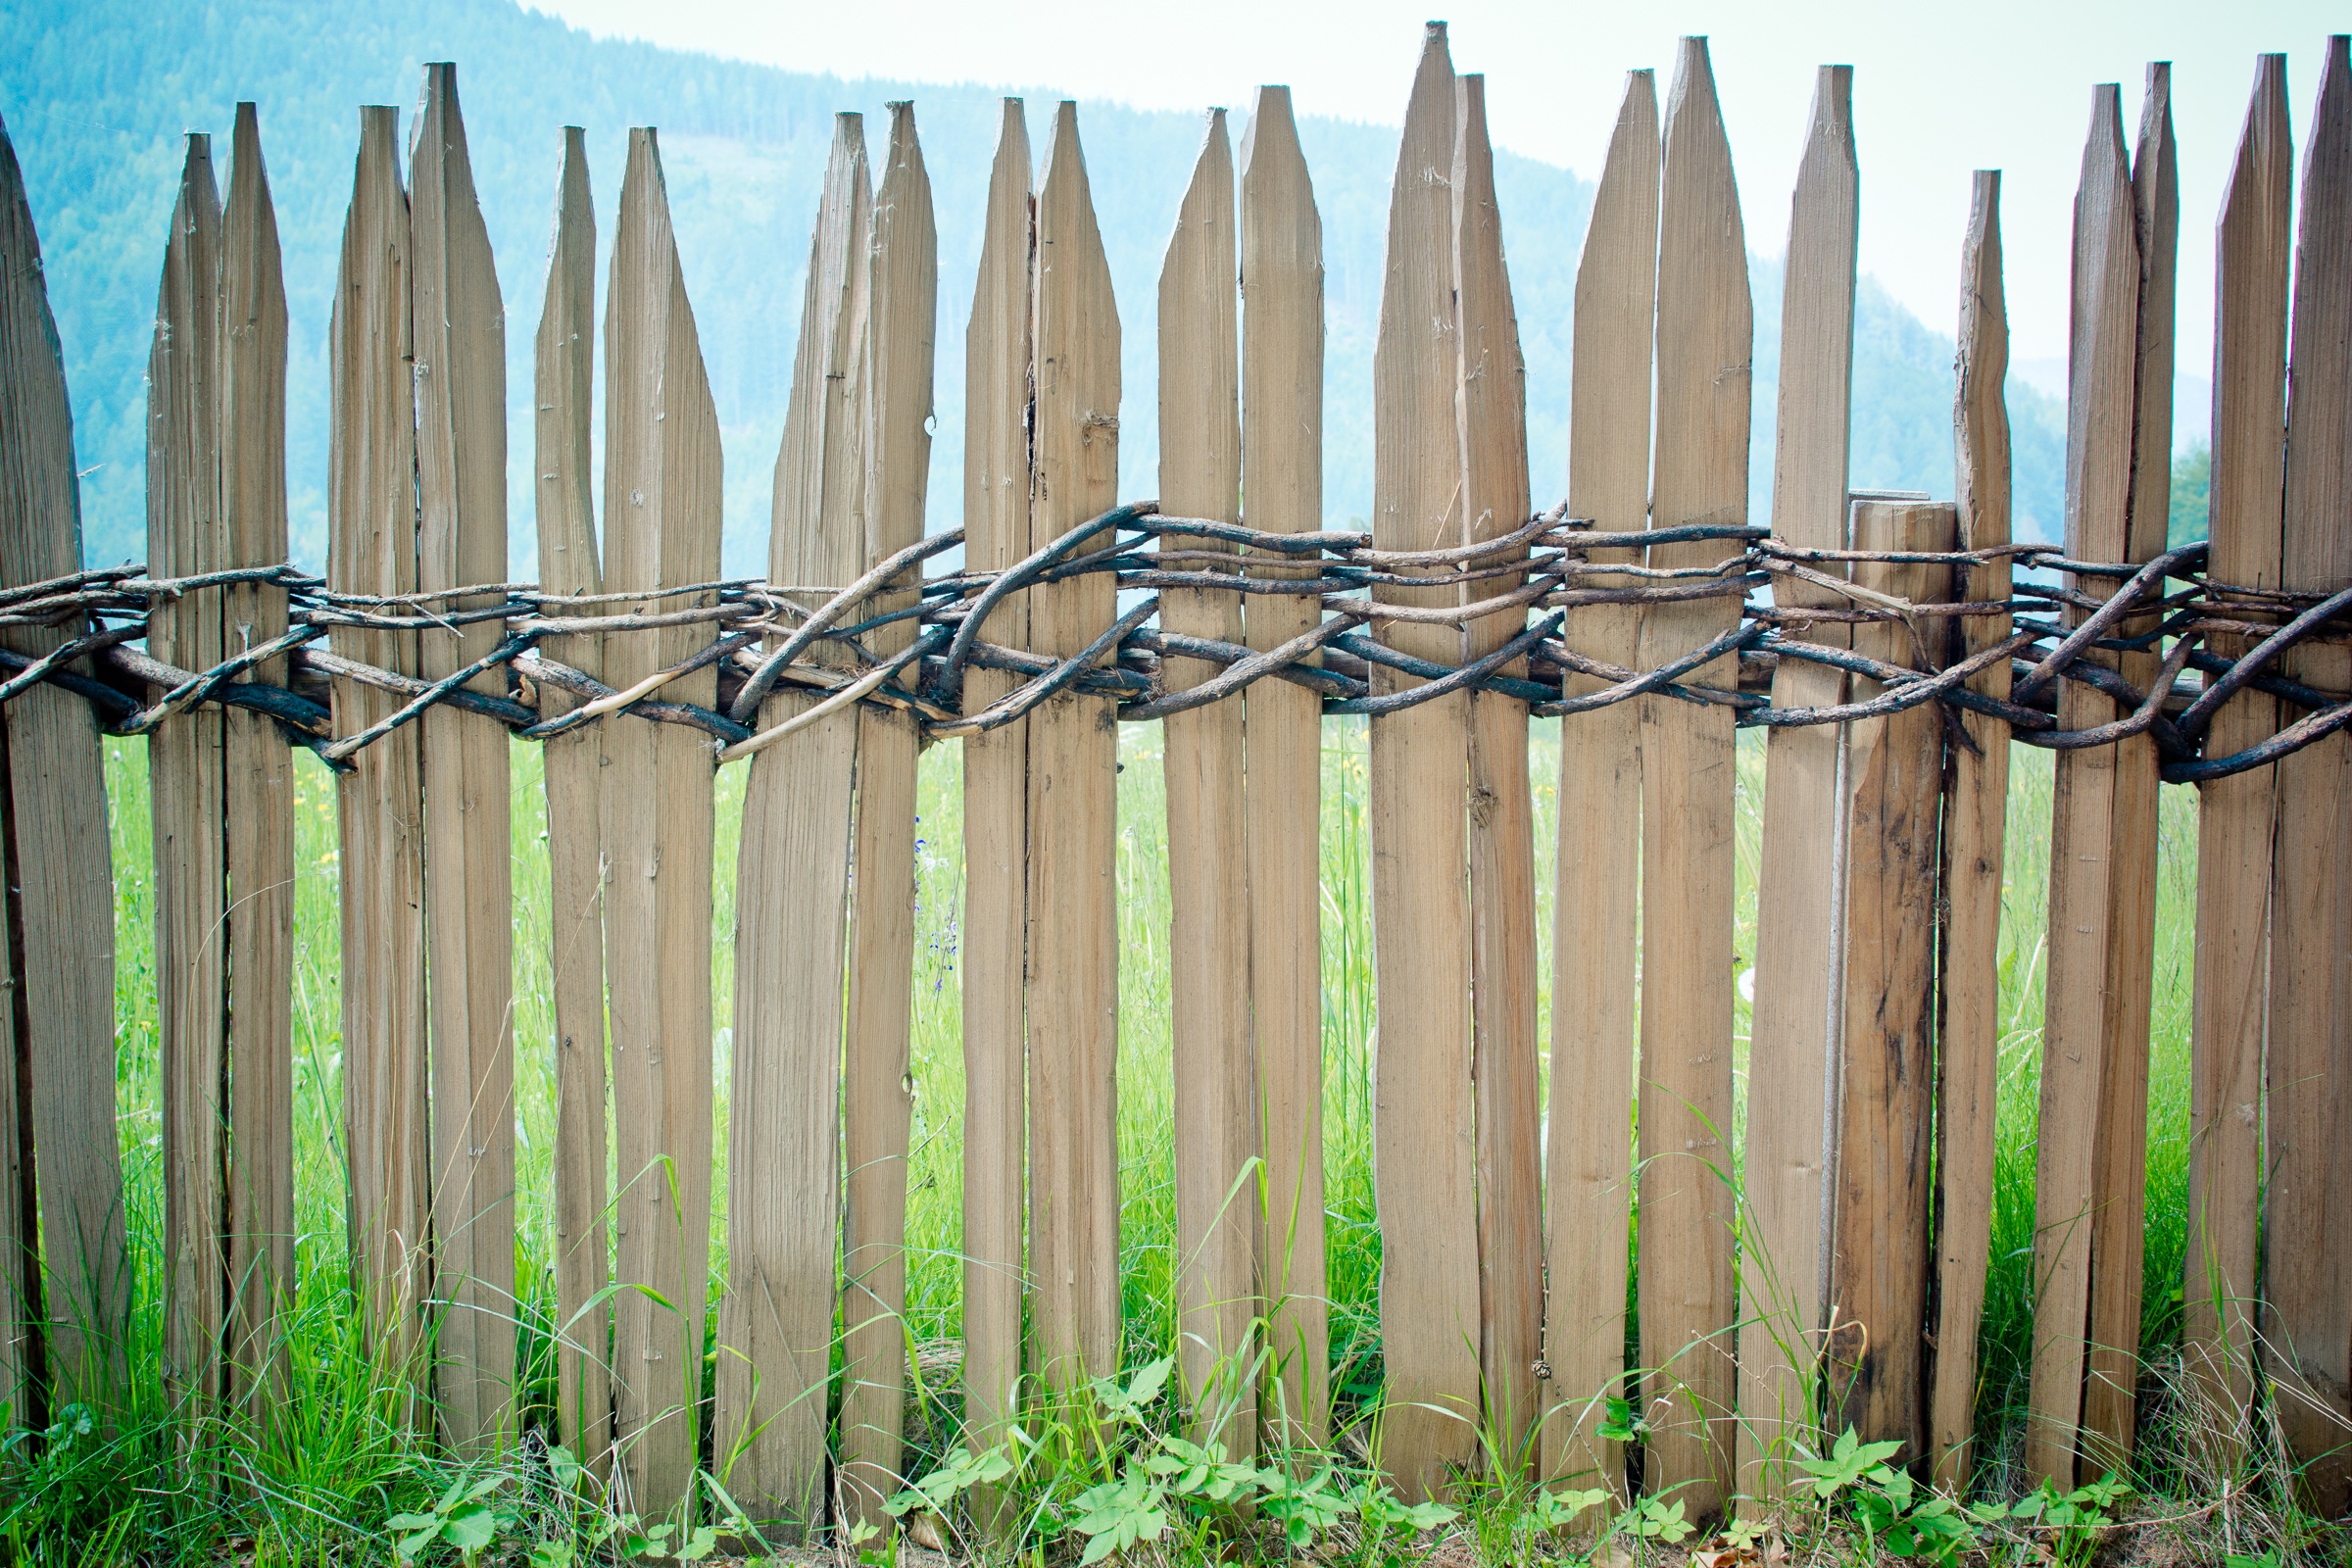
nature, grass, branch, fence, wood, flower, italy, agriculture, twig, braid, wicker, border, bamboo, limit, dolomites, woven, garden fence, south tyrol, wood fence, battens, paling, grass family, plant stem, outdoor structure, home fencing